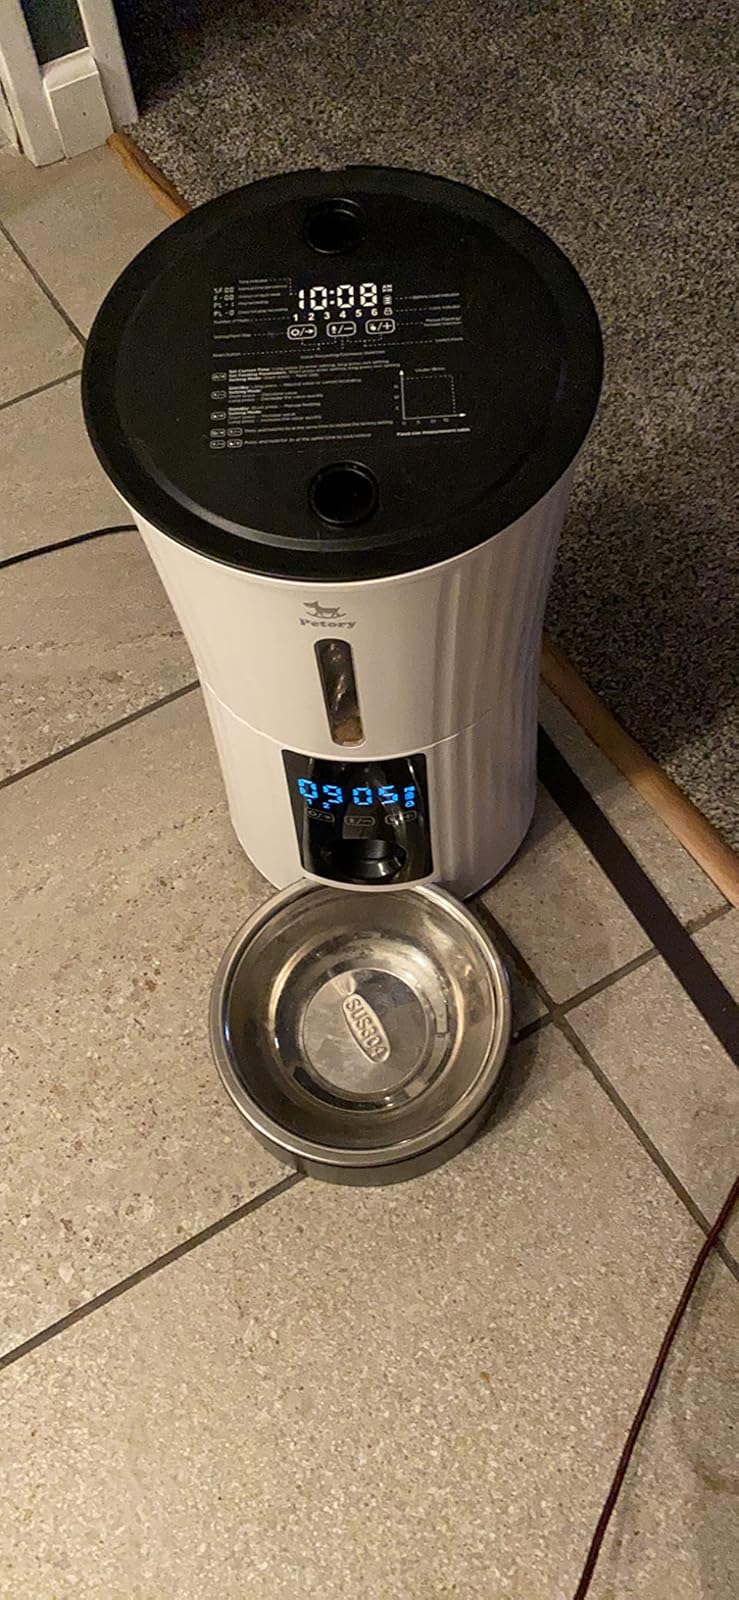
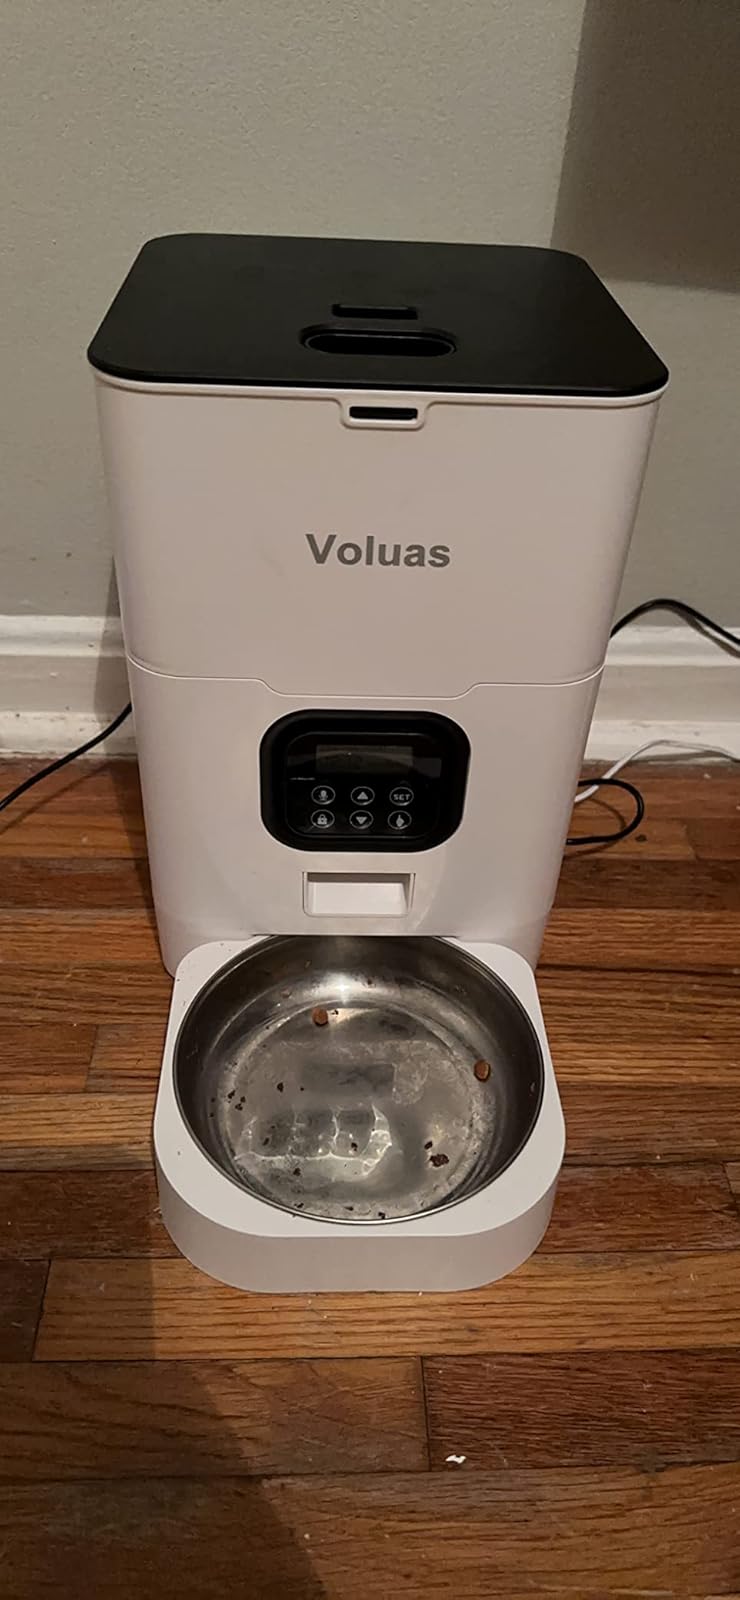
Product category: items_feeder
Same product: no